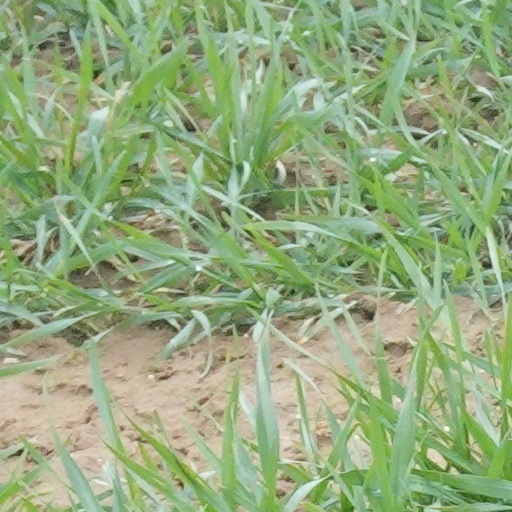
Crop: wheat